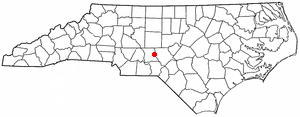
Biscoe est une ville américaine située dans le comté de Montgomery dans l'État de Caroline du Nord. En 2010, sa population était de 1 700 habitants.